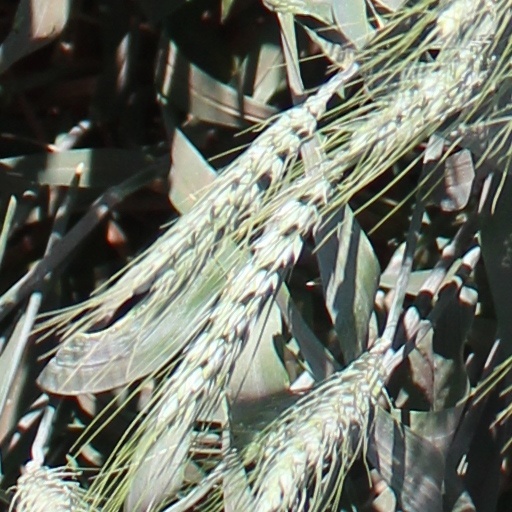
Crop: wheat